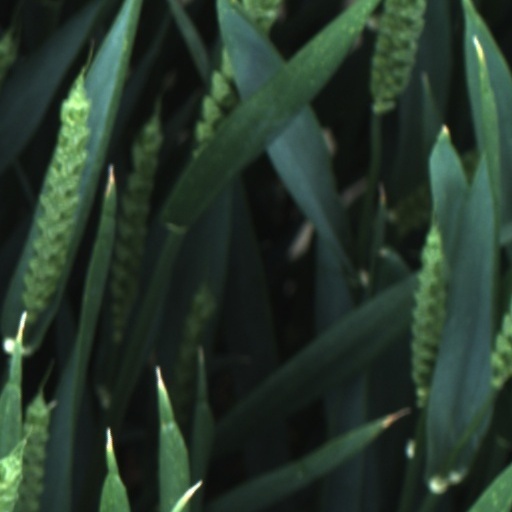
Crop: wheat